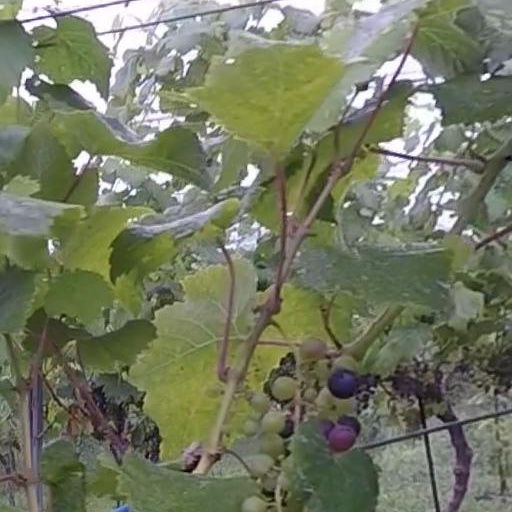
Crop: grape